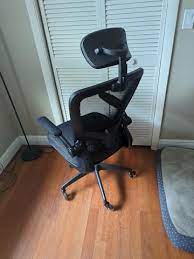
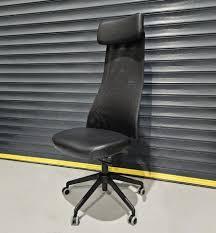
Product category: items_chair
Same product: no